Meadowmont, North Carolina

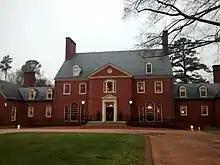
The Meadowmont House

The Meadowmont House, built in 1933 by David St. Pierre DuBose and Valinda Hill DuBose, was one of the first private homes in the United States equipped with central air conditioning. The Georgian Revival style manor house consists of a -story main block with -story flanking wings connected by -story hyphens. It is a steel frame and concrete building with a brick veneer. The front facade features a two-story portico and Palladian window. Associated with the house are eight contributing buildings and three contributing structures including: the play house; pool house and pool; the vegetable garden; garage; well house; poultry house; and stable.